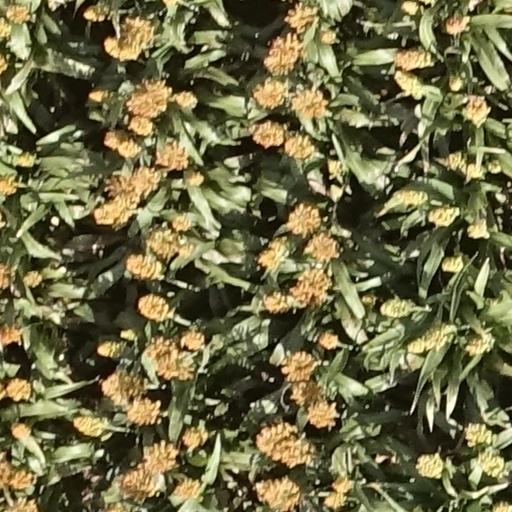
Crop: sorghum